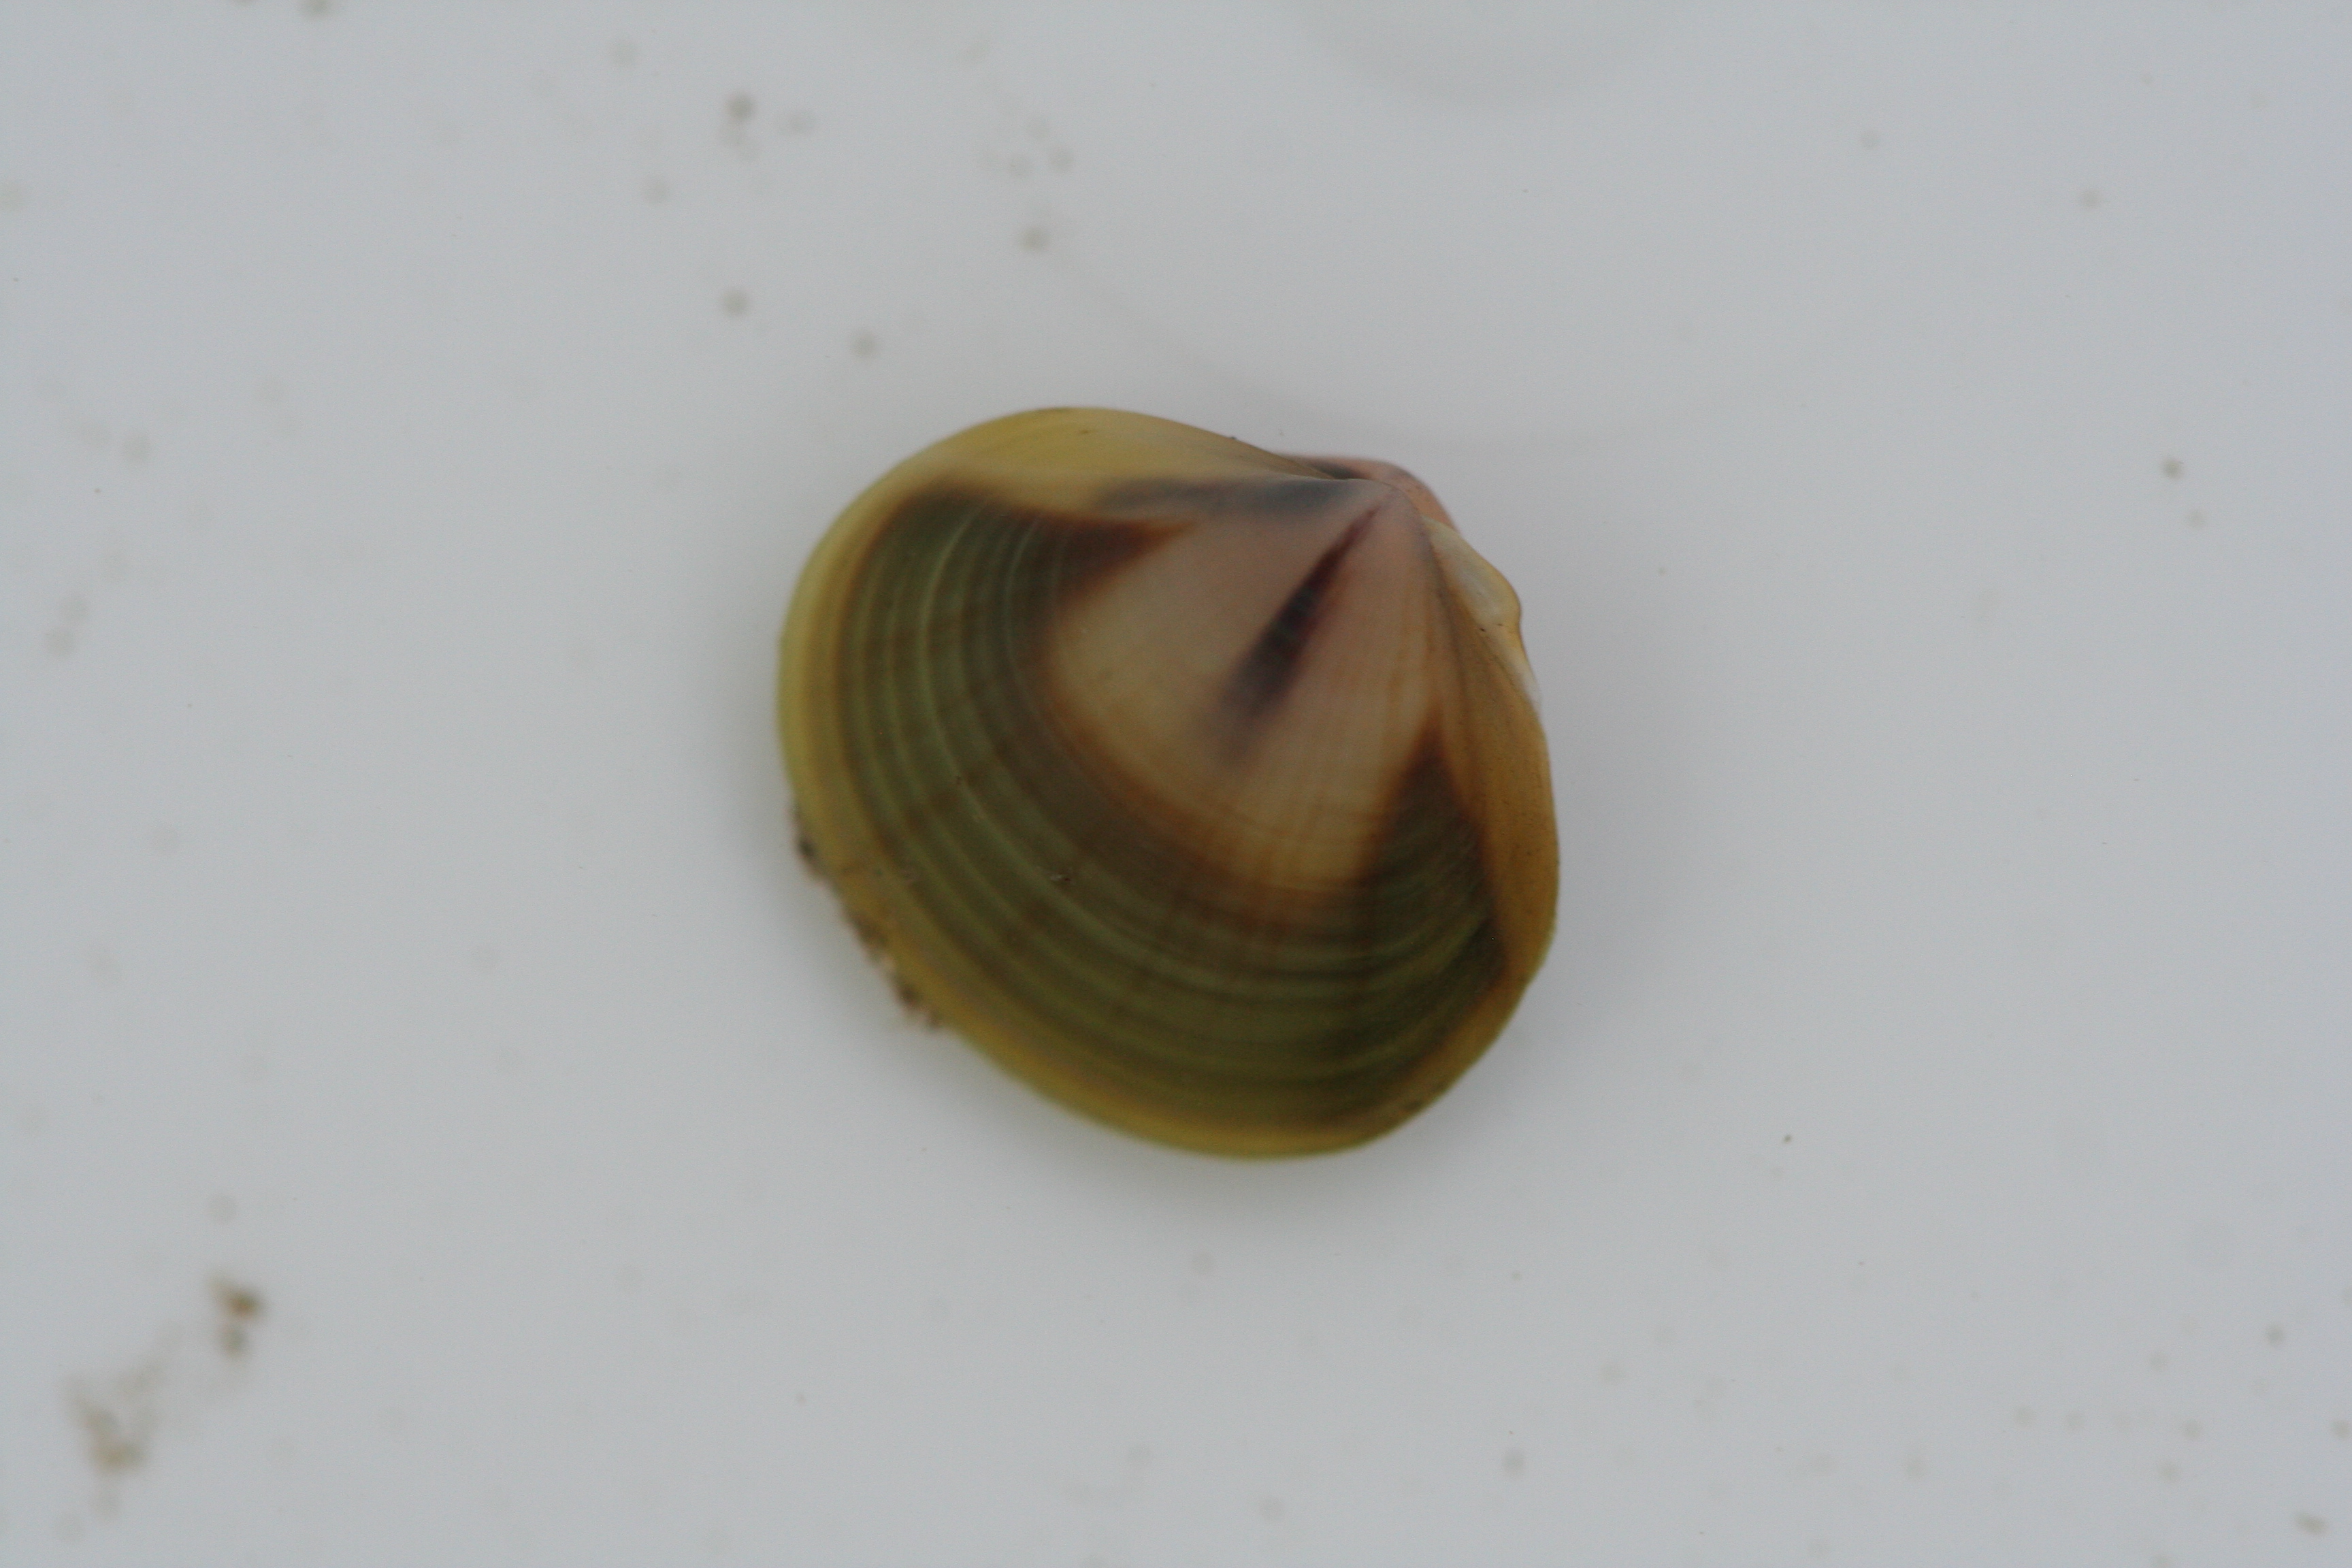
Macroinvertebrate group: snails_clams_mussels